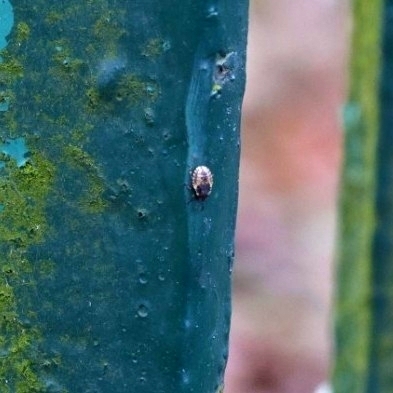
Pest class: stink_bug